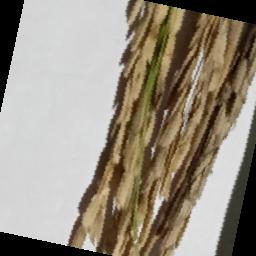
Label: Rice___Neck_Blast